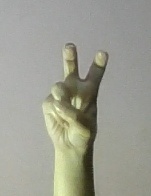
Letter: toot